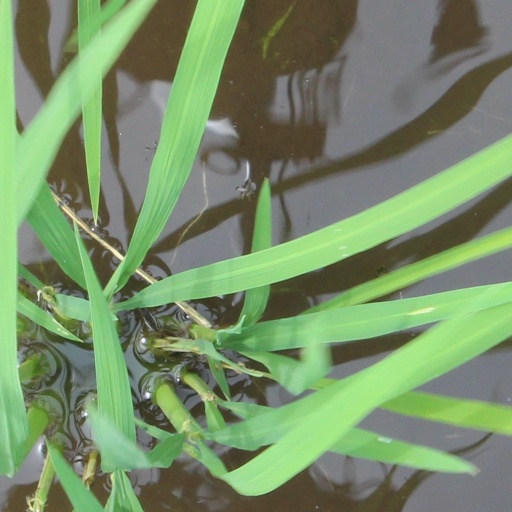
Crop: rice